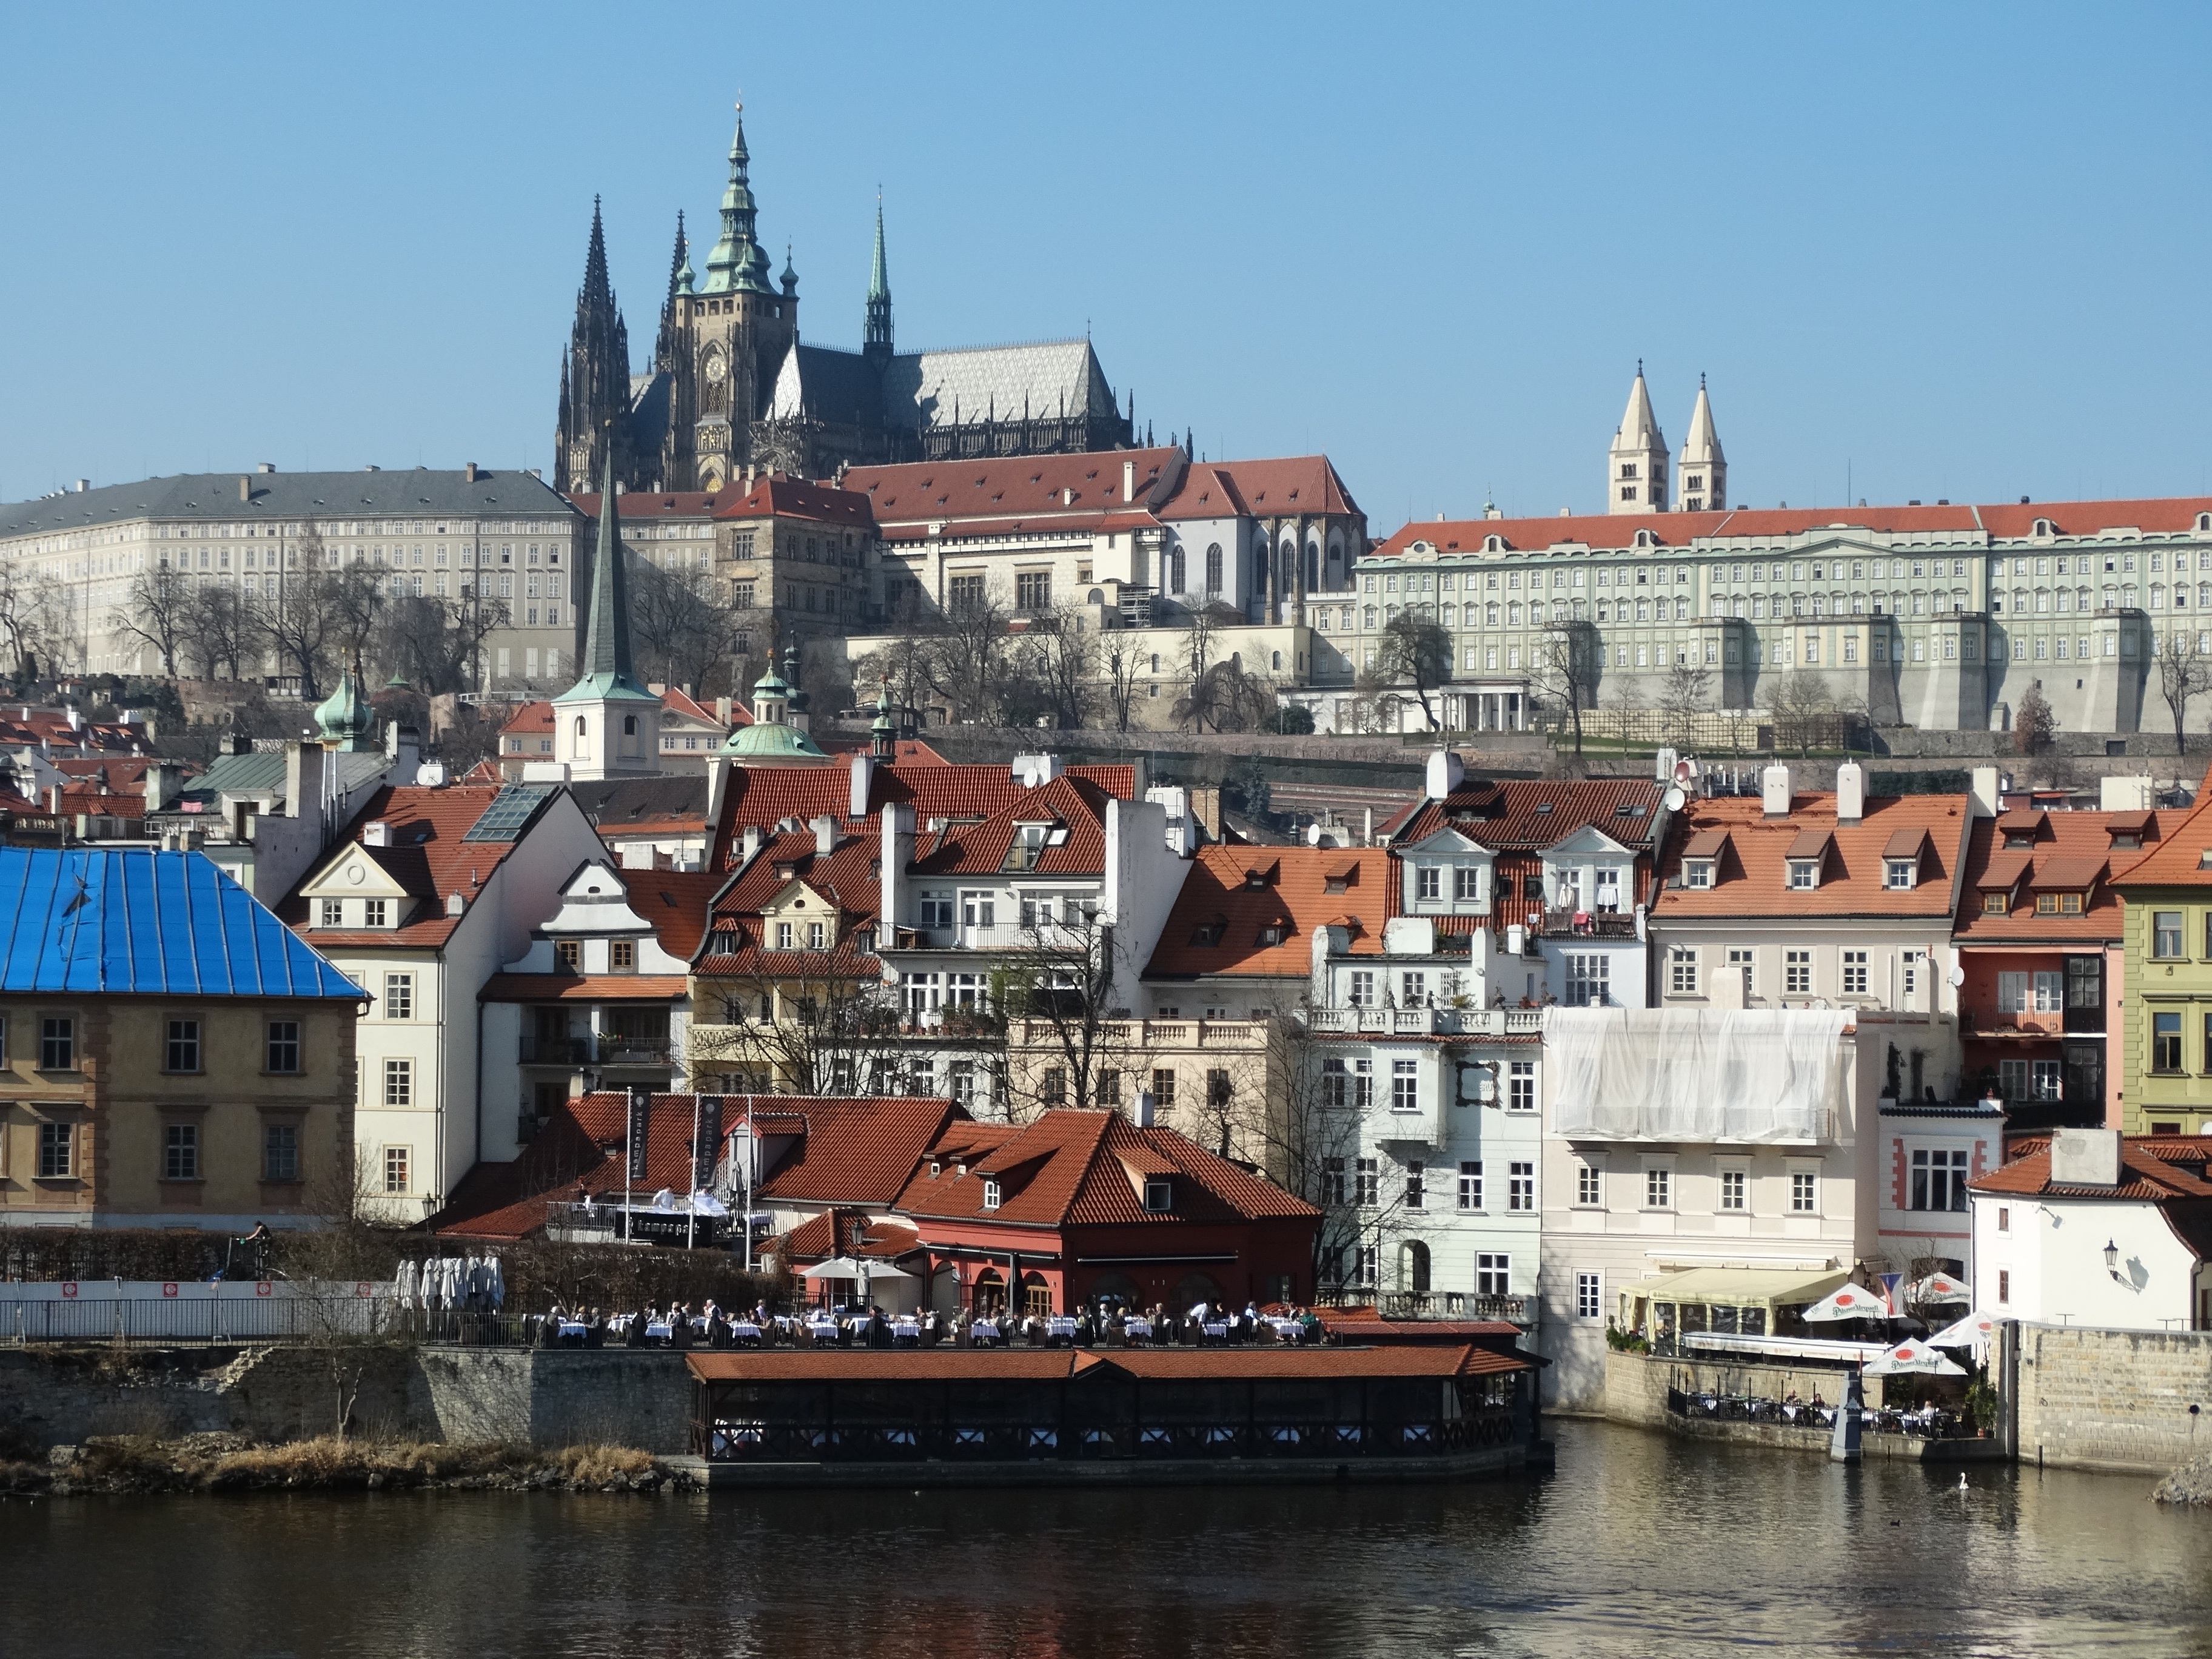
sea, water, boat, skyline, town, city, river, cityscape, travel, vehicle, landmark, harbor, prague, tourism, waterway, tours